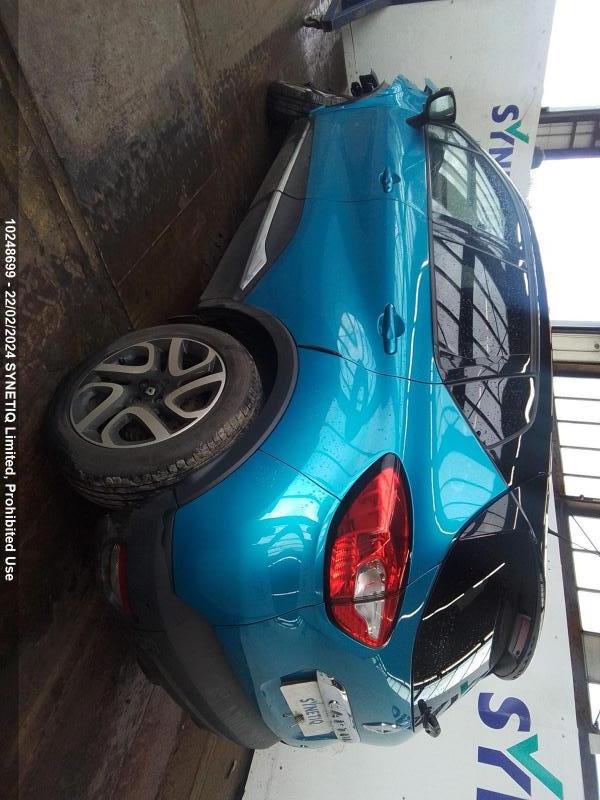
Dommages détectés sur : aile avant gauche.
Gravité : mineur